Answer in natural language. Which object is closer to Doorway (highlighted by a red box), black colour countertop lx (highlighted by a blue box) or blue square wall painting (highlighted by a green box)? Choose between the following options: blue square wall painting (highlighted by a green box) or black colour countertop lx (highlighted by a blue box)
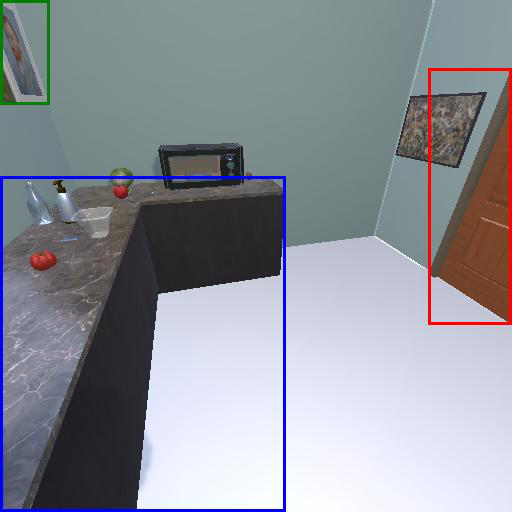
<answer>black colour countertop lx (highlighted by a blue box)</answer>